Koenigsegg Agera

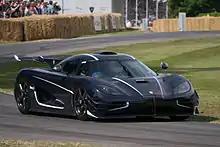
The Koenigsegg One:1 at the 2015 Goodwood Festival of Speed

Koenigsegg presented the Agera S model in 2013. Built for markets lacking E85 biofuel, the Agera S has most of the upgrades of the Agera R compared to the normal Agera including the dynamic wing, but is optimised for running on low-octane petrol generating a maximum power output of and of torque compared to the and of torque of an Agera R running on the same fuel. In 2013, one Agera S was the 100th Koenigsegg ever produced, celebrated by a specially built car with gold leaf inlays named "Hundra" (Swedish for "one hundred").